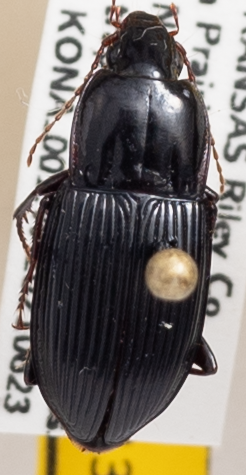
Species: Pterostichus permundus
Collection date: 2021-06-23
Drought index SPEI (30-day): -1.314
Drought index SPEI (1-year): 0.03
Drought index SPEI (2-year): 0.592